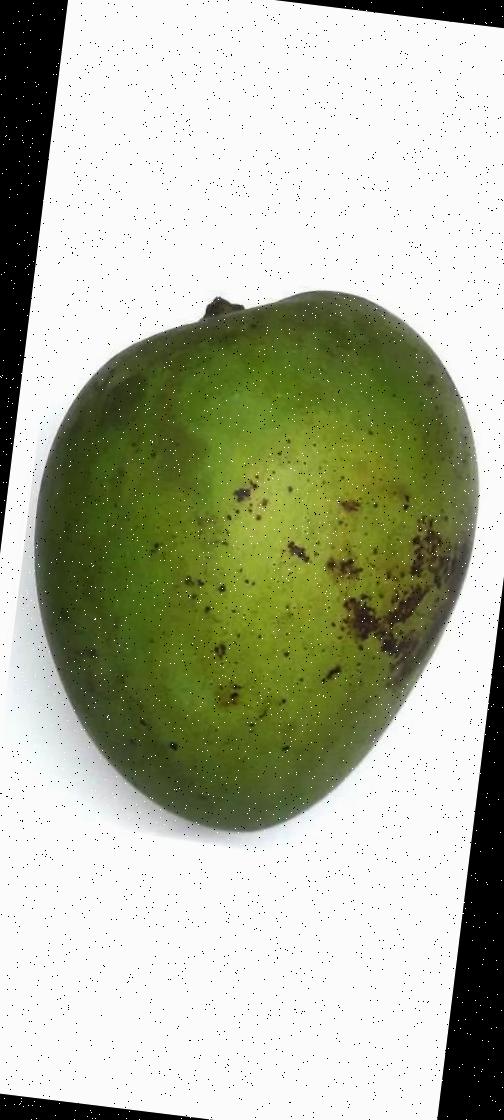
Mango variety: Harivanga